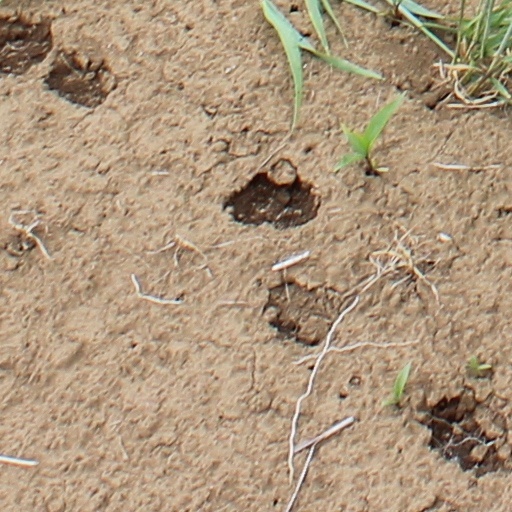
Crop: wheat